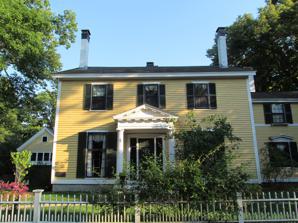
Building: Thoreau–Alcott House
Country: United States of America
Year built: 1849
Historic house in Massachusetts, United States United States historic place Thoreau–Alcott House U.S. National Register of Historic Places Show map of Massachusetts Show map of the United States Location 255 Main Street, Concord, Massachusetts Coordinates 42°27′30″N 71°21′30″W / 42.45833°N 71.35833°W / 42.45833; -71.35833 Built 1849 Architect Josiah Davis NRHP reference No. 76000247 Added to NRHP July 12, 1976 The Thoreau–Alcott House is a historic house at 255 Main Street in Concord, Massachusetts , United States that was home to the writers Henry David Thoreau and Louisa May Alcott at different times. Description and history The house was built in 1849 by Josiah Davis and was added to the National Register of Historic Places on July 12, 1976. Henry David Thoreau moved to this home in 1850 with his family; he stayed until his death on May 6, 1862. After the death of her mother Abby May , Louisa May Alcott purchased the home for her recently widowed sister Anna Alcott Pratt . Louisa also moved to the house, along with her father Amos Bronson Alcott . It was in this home that Louisa wrote her novel Jo's Boys (1886), a sequel to Little Women (1868). Today, the home remains privately owned. See also National Register of Historic Places listings in Concord, Massachusetts References